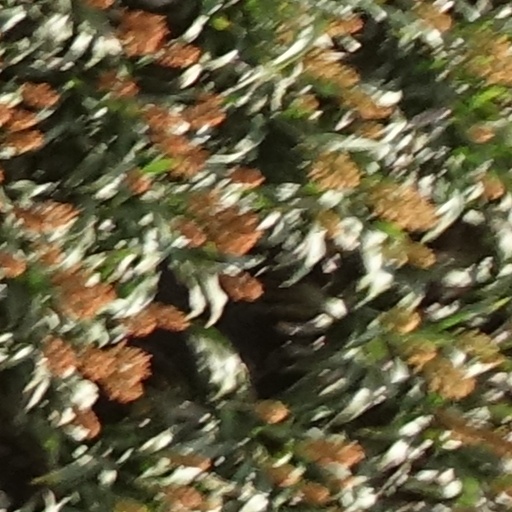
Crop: sorghum